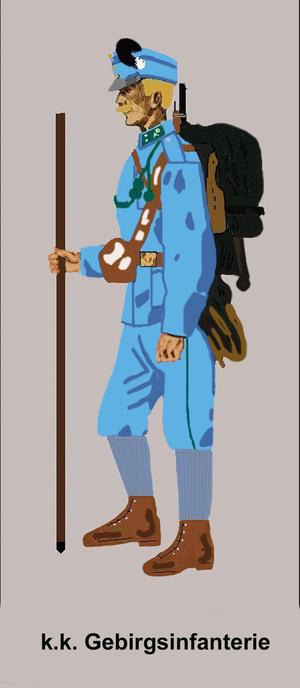
Infanterie de montagne d'Autriche en uniforme marché aprés 1907
L'Armée territoriale impériale-royale autrichienne, ou Landwehr autrichienne, est l'une des trois composantes de l'armée de terre austro-hongroise qui exista de 1867 à 1918, date de la chute de l'empire.